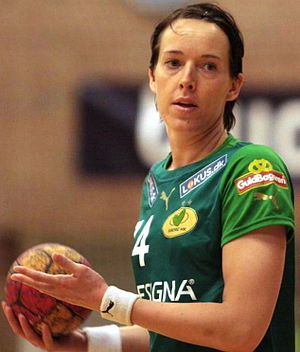
Kristine Lunde-Borgersen
Kristine Lunde-Borgersen er en norsk håndboldspiller, som er spillende assistent træner i den norske topklub Vipers Kristiansand. Lunde har tidligere spillet for Viborg HK og Aalborg DH.